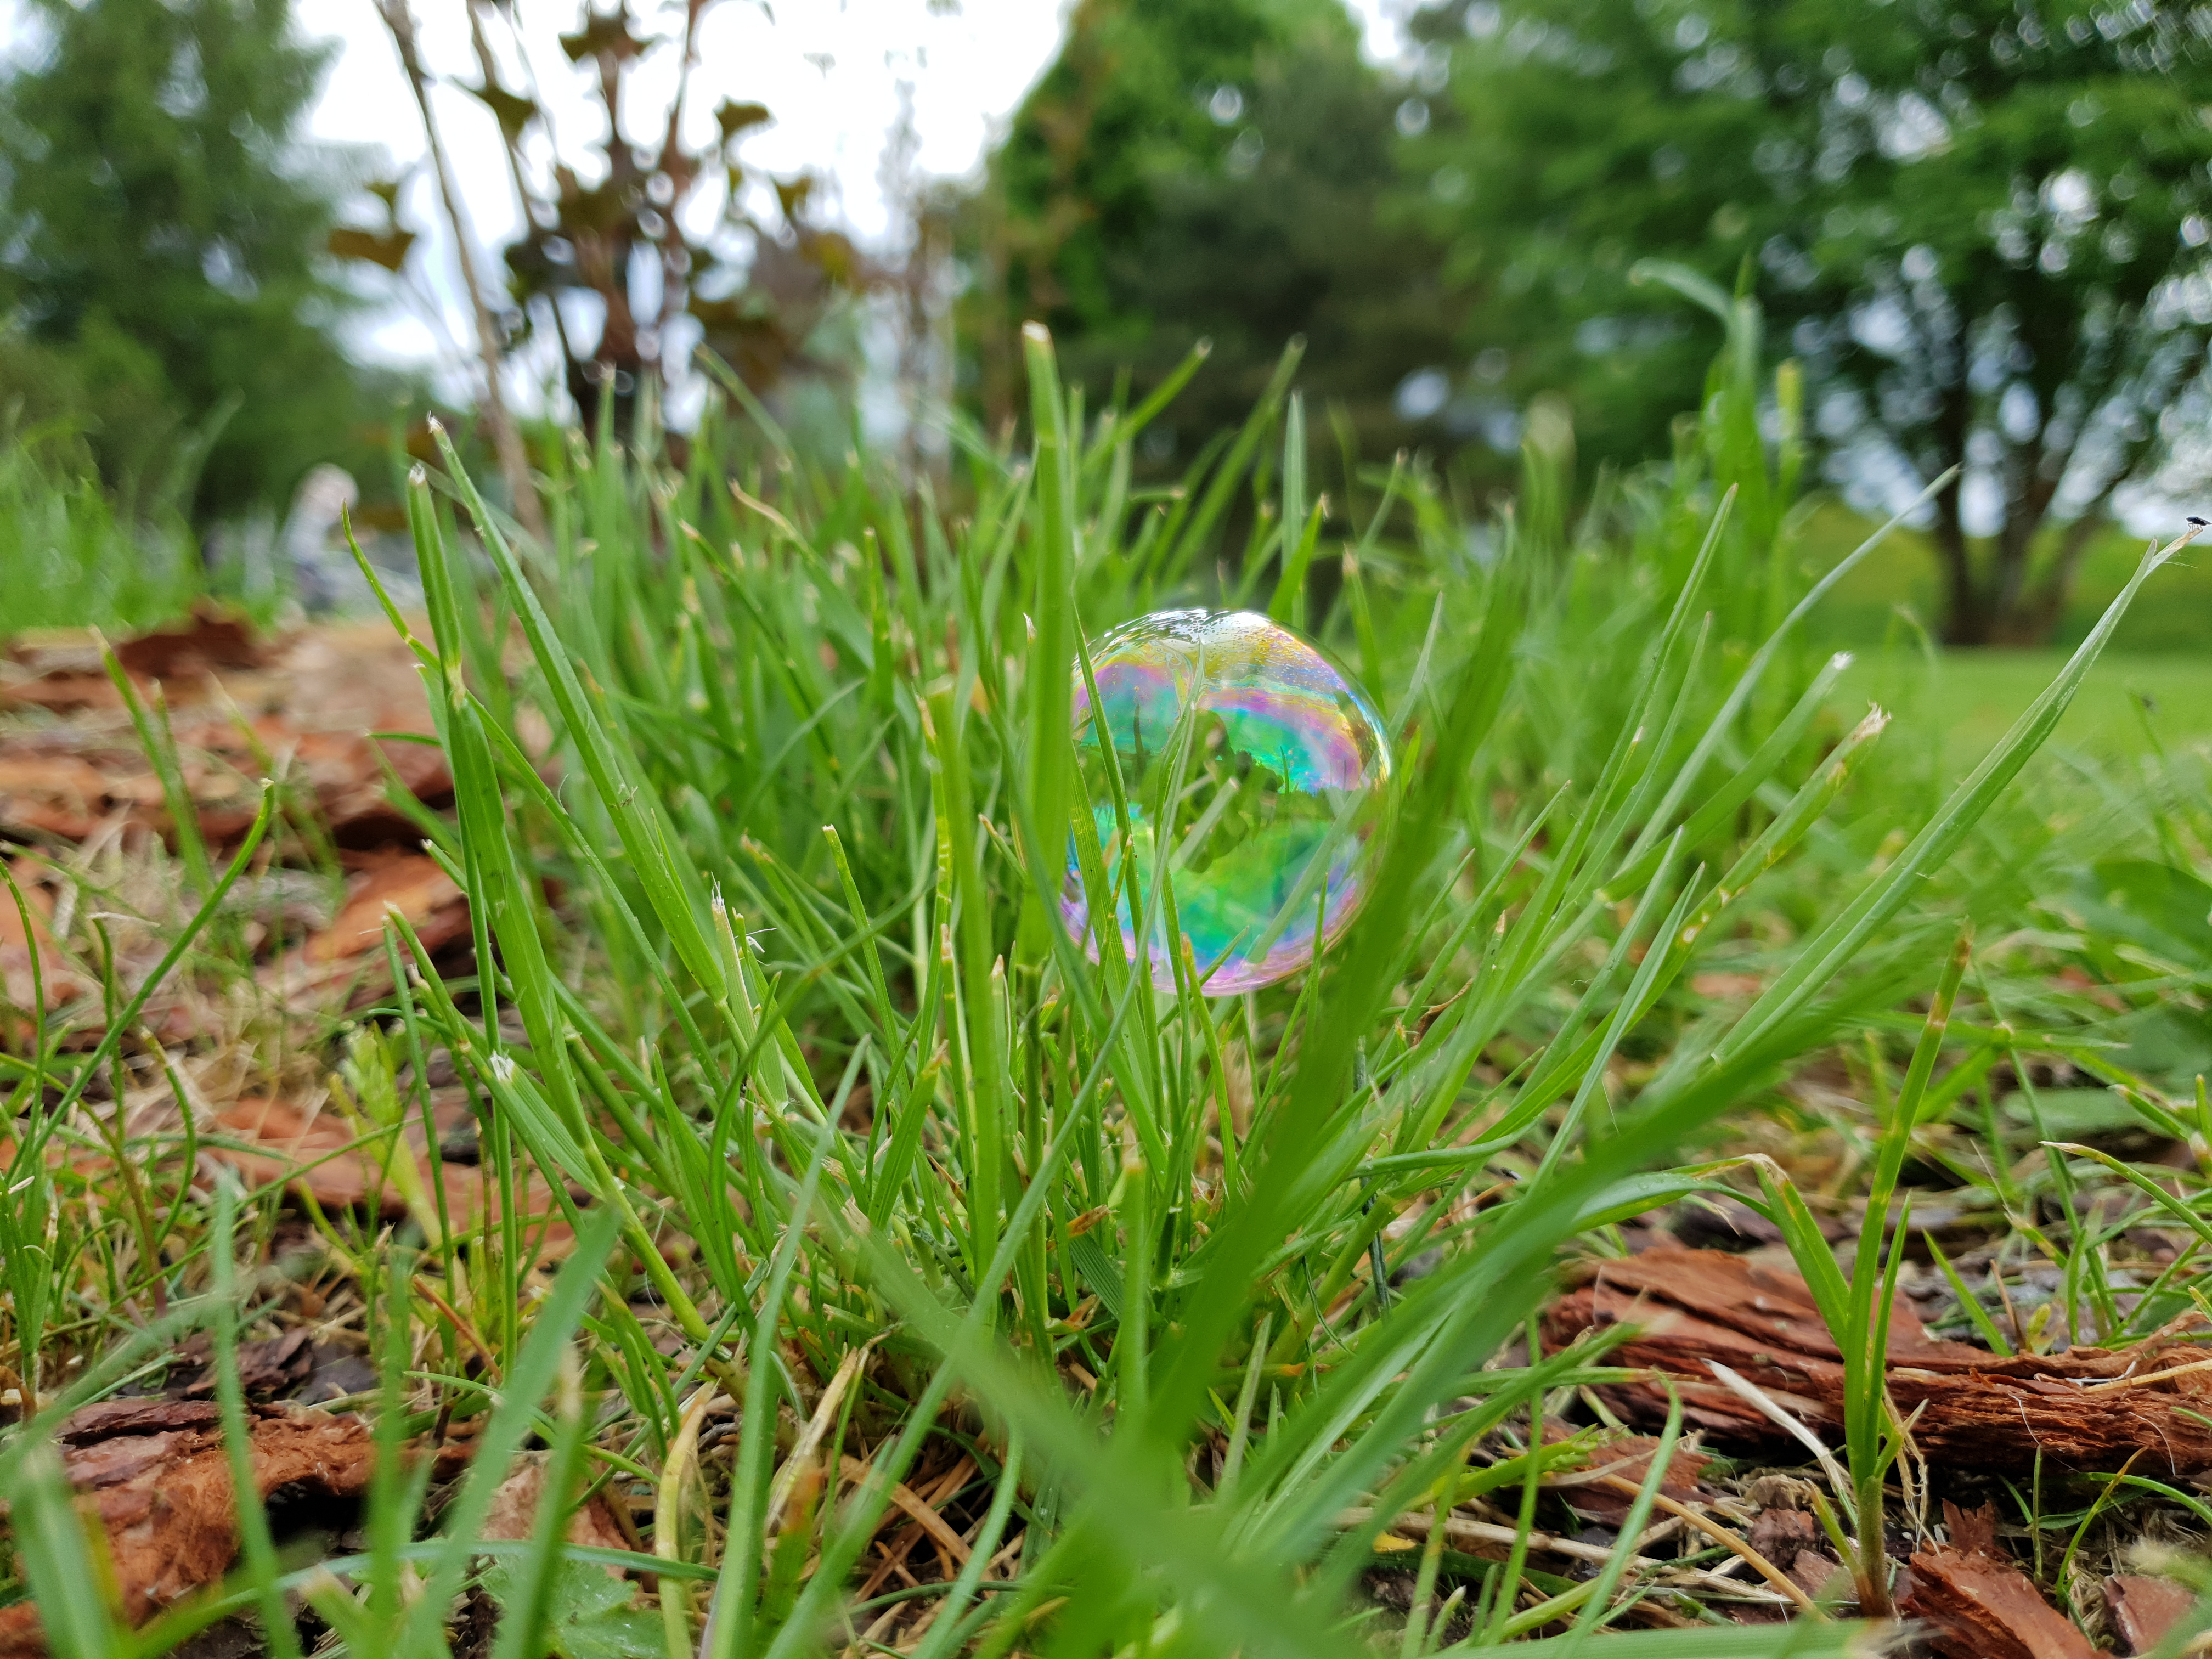
bubble, grass, plant, flora, grass family, spring, groundcover